Hermopolis

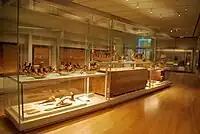
Objects from the tomb of Djehutynakht, a nomarch during the Middle Kingdom era of Egypt.

A provincial capital since the Old Kingdom of Egypt, Hermopolis developed into a major city of Roman Egypt, and an early Christian center from the third century. It was abandoned after the Muslim conquest of Egypt but was restored as both a Latin Catholic (meanwhile suppressed) and a Coptic Orthodox titular see.